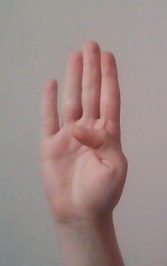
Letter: kaaf